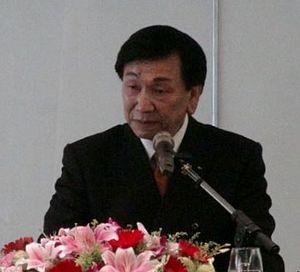
Wu Ching-Kuo, né le 18 octobre 1946, est un dirigeant sportif Taïwanais, président de l'Association internationale de boxe amateur.